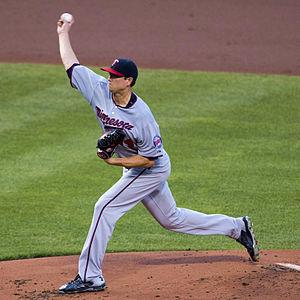
Kyle Benjamin Gibson est un lanceur droitier des Ligues majeures de baseball jouant avec les Twins du Minnesota.